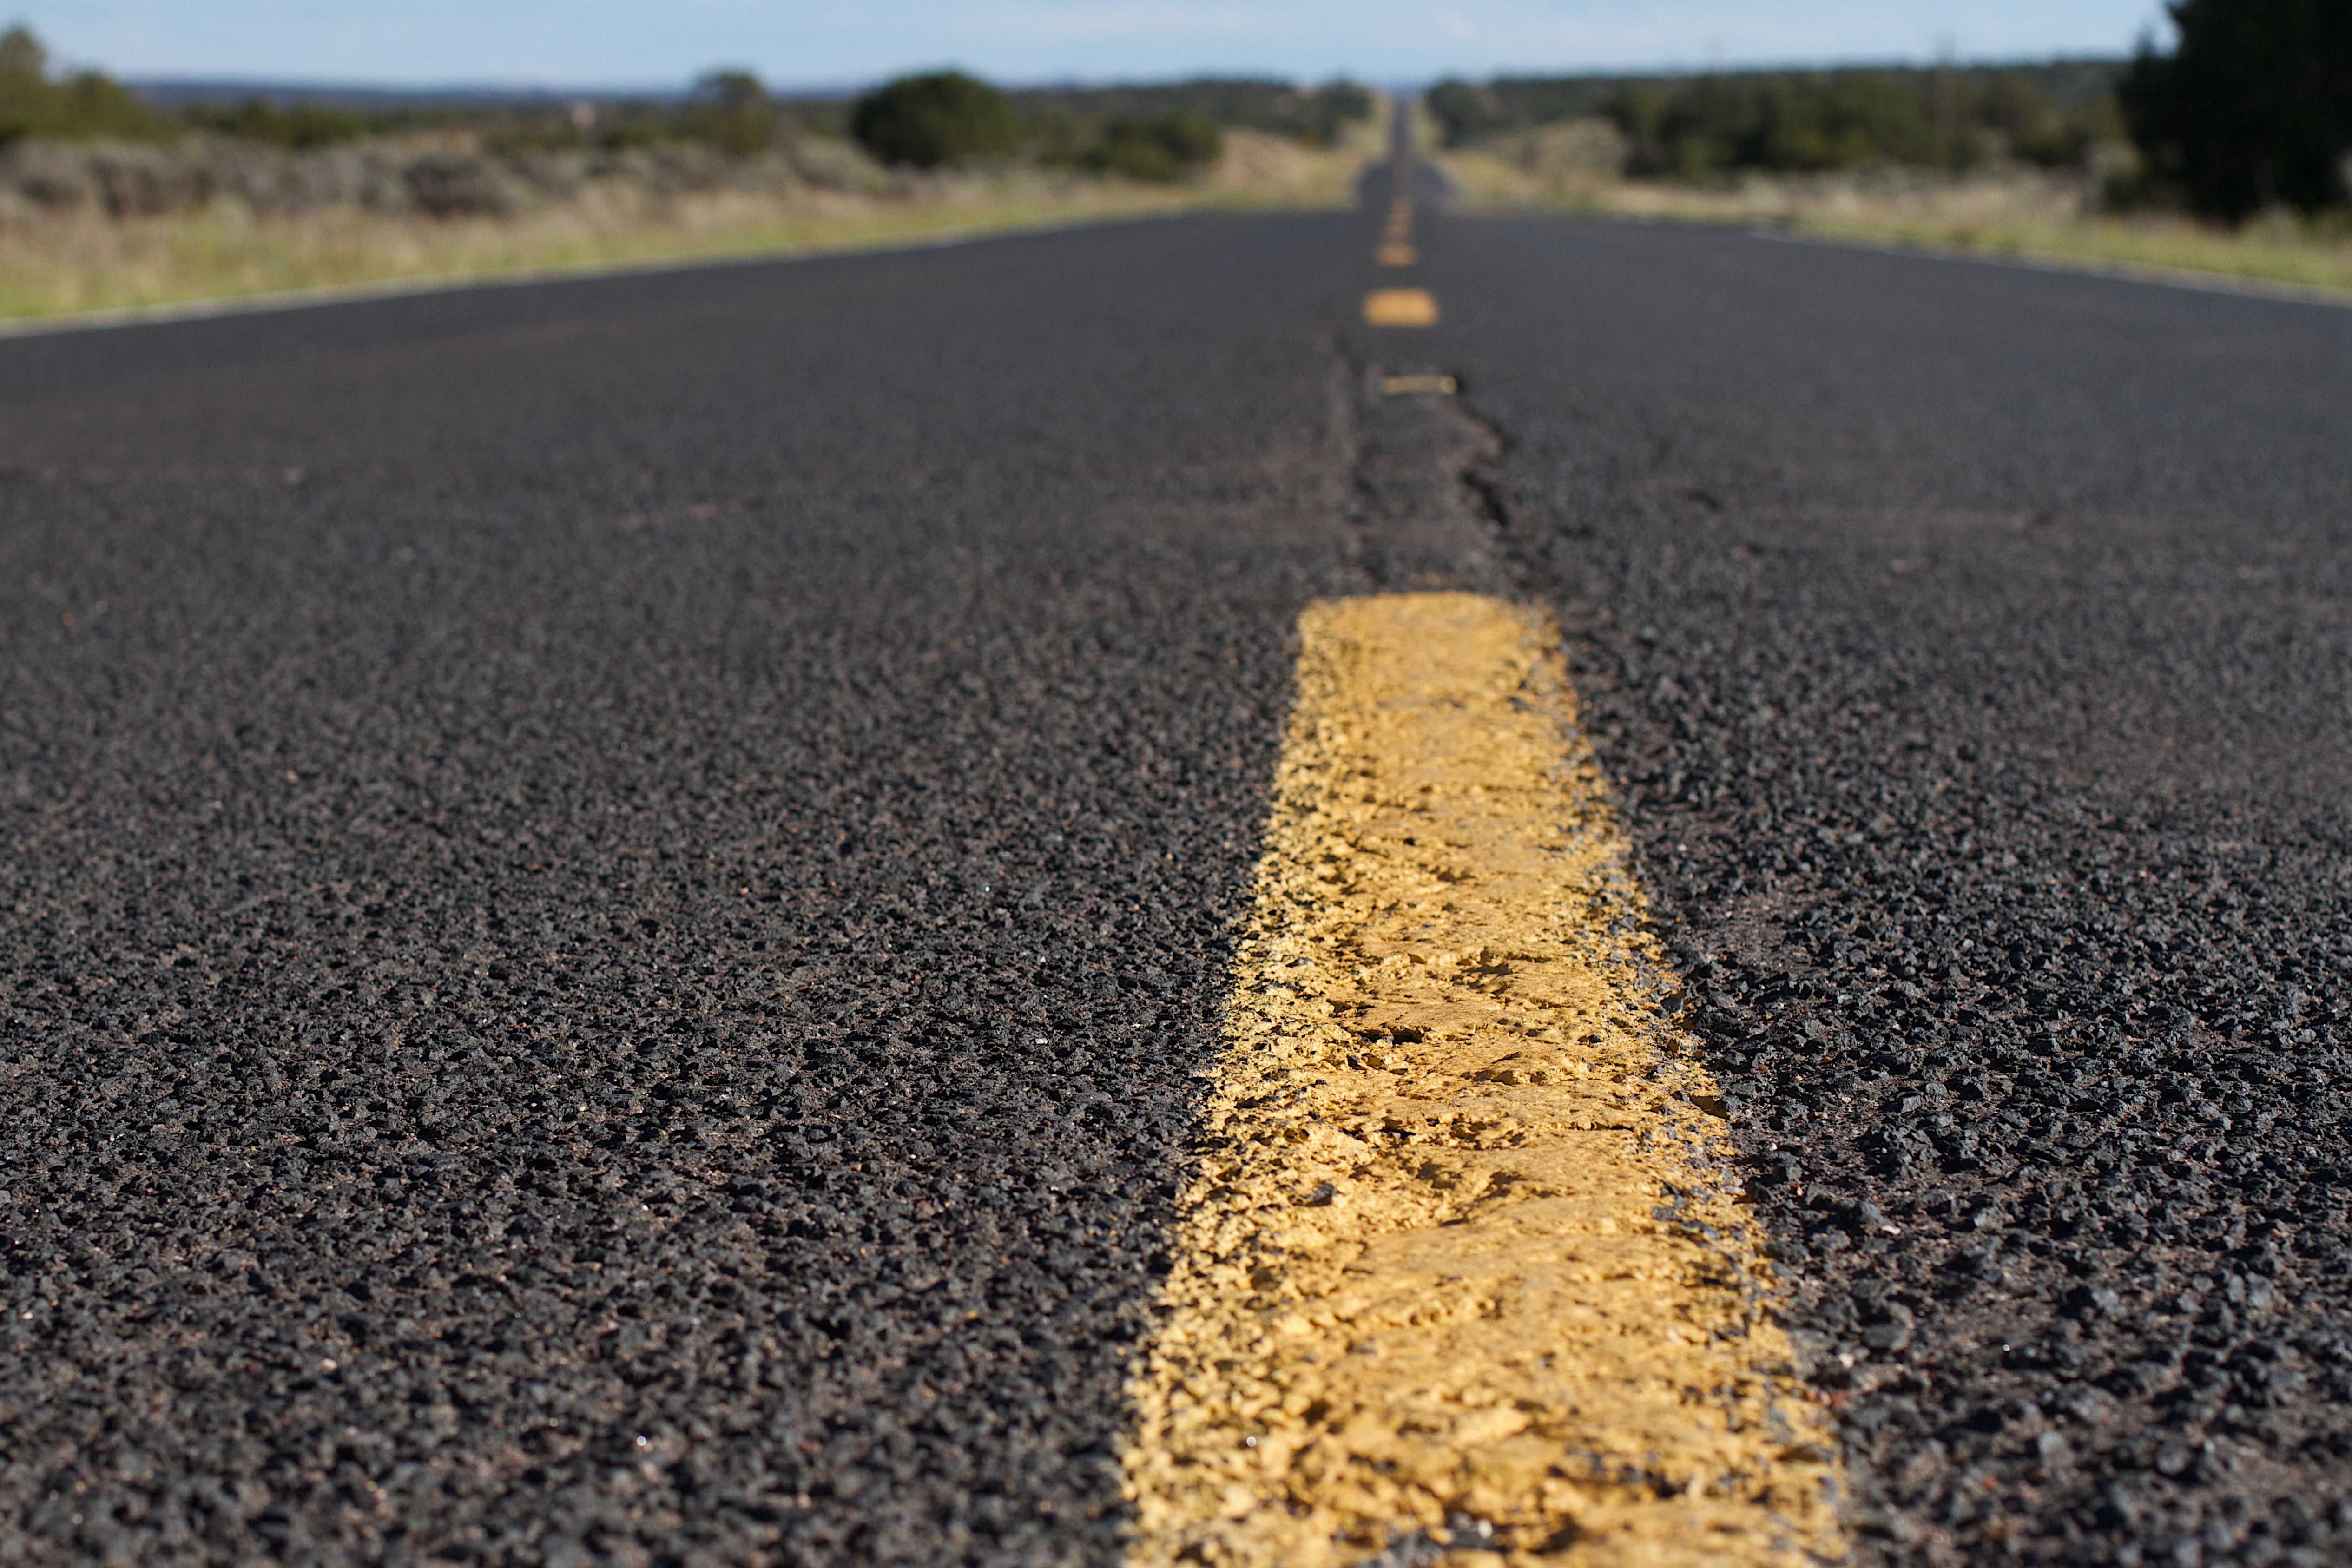
sand, horizon, road, field, sunlight, highway, asphalt, crop, soil, agriculture, material, gravel, infrastructure, bellyontheroad, blacktop, rural area, road surface, natural environment, grass family